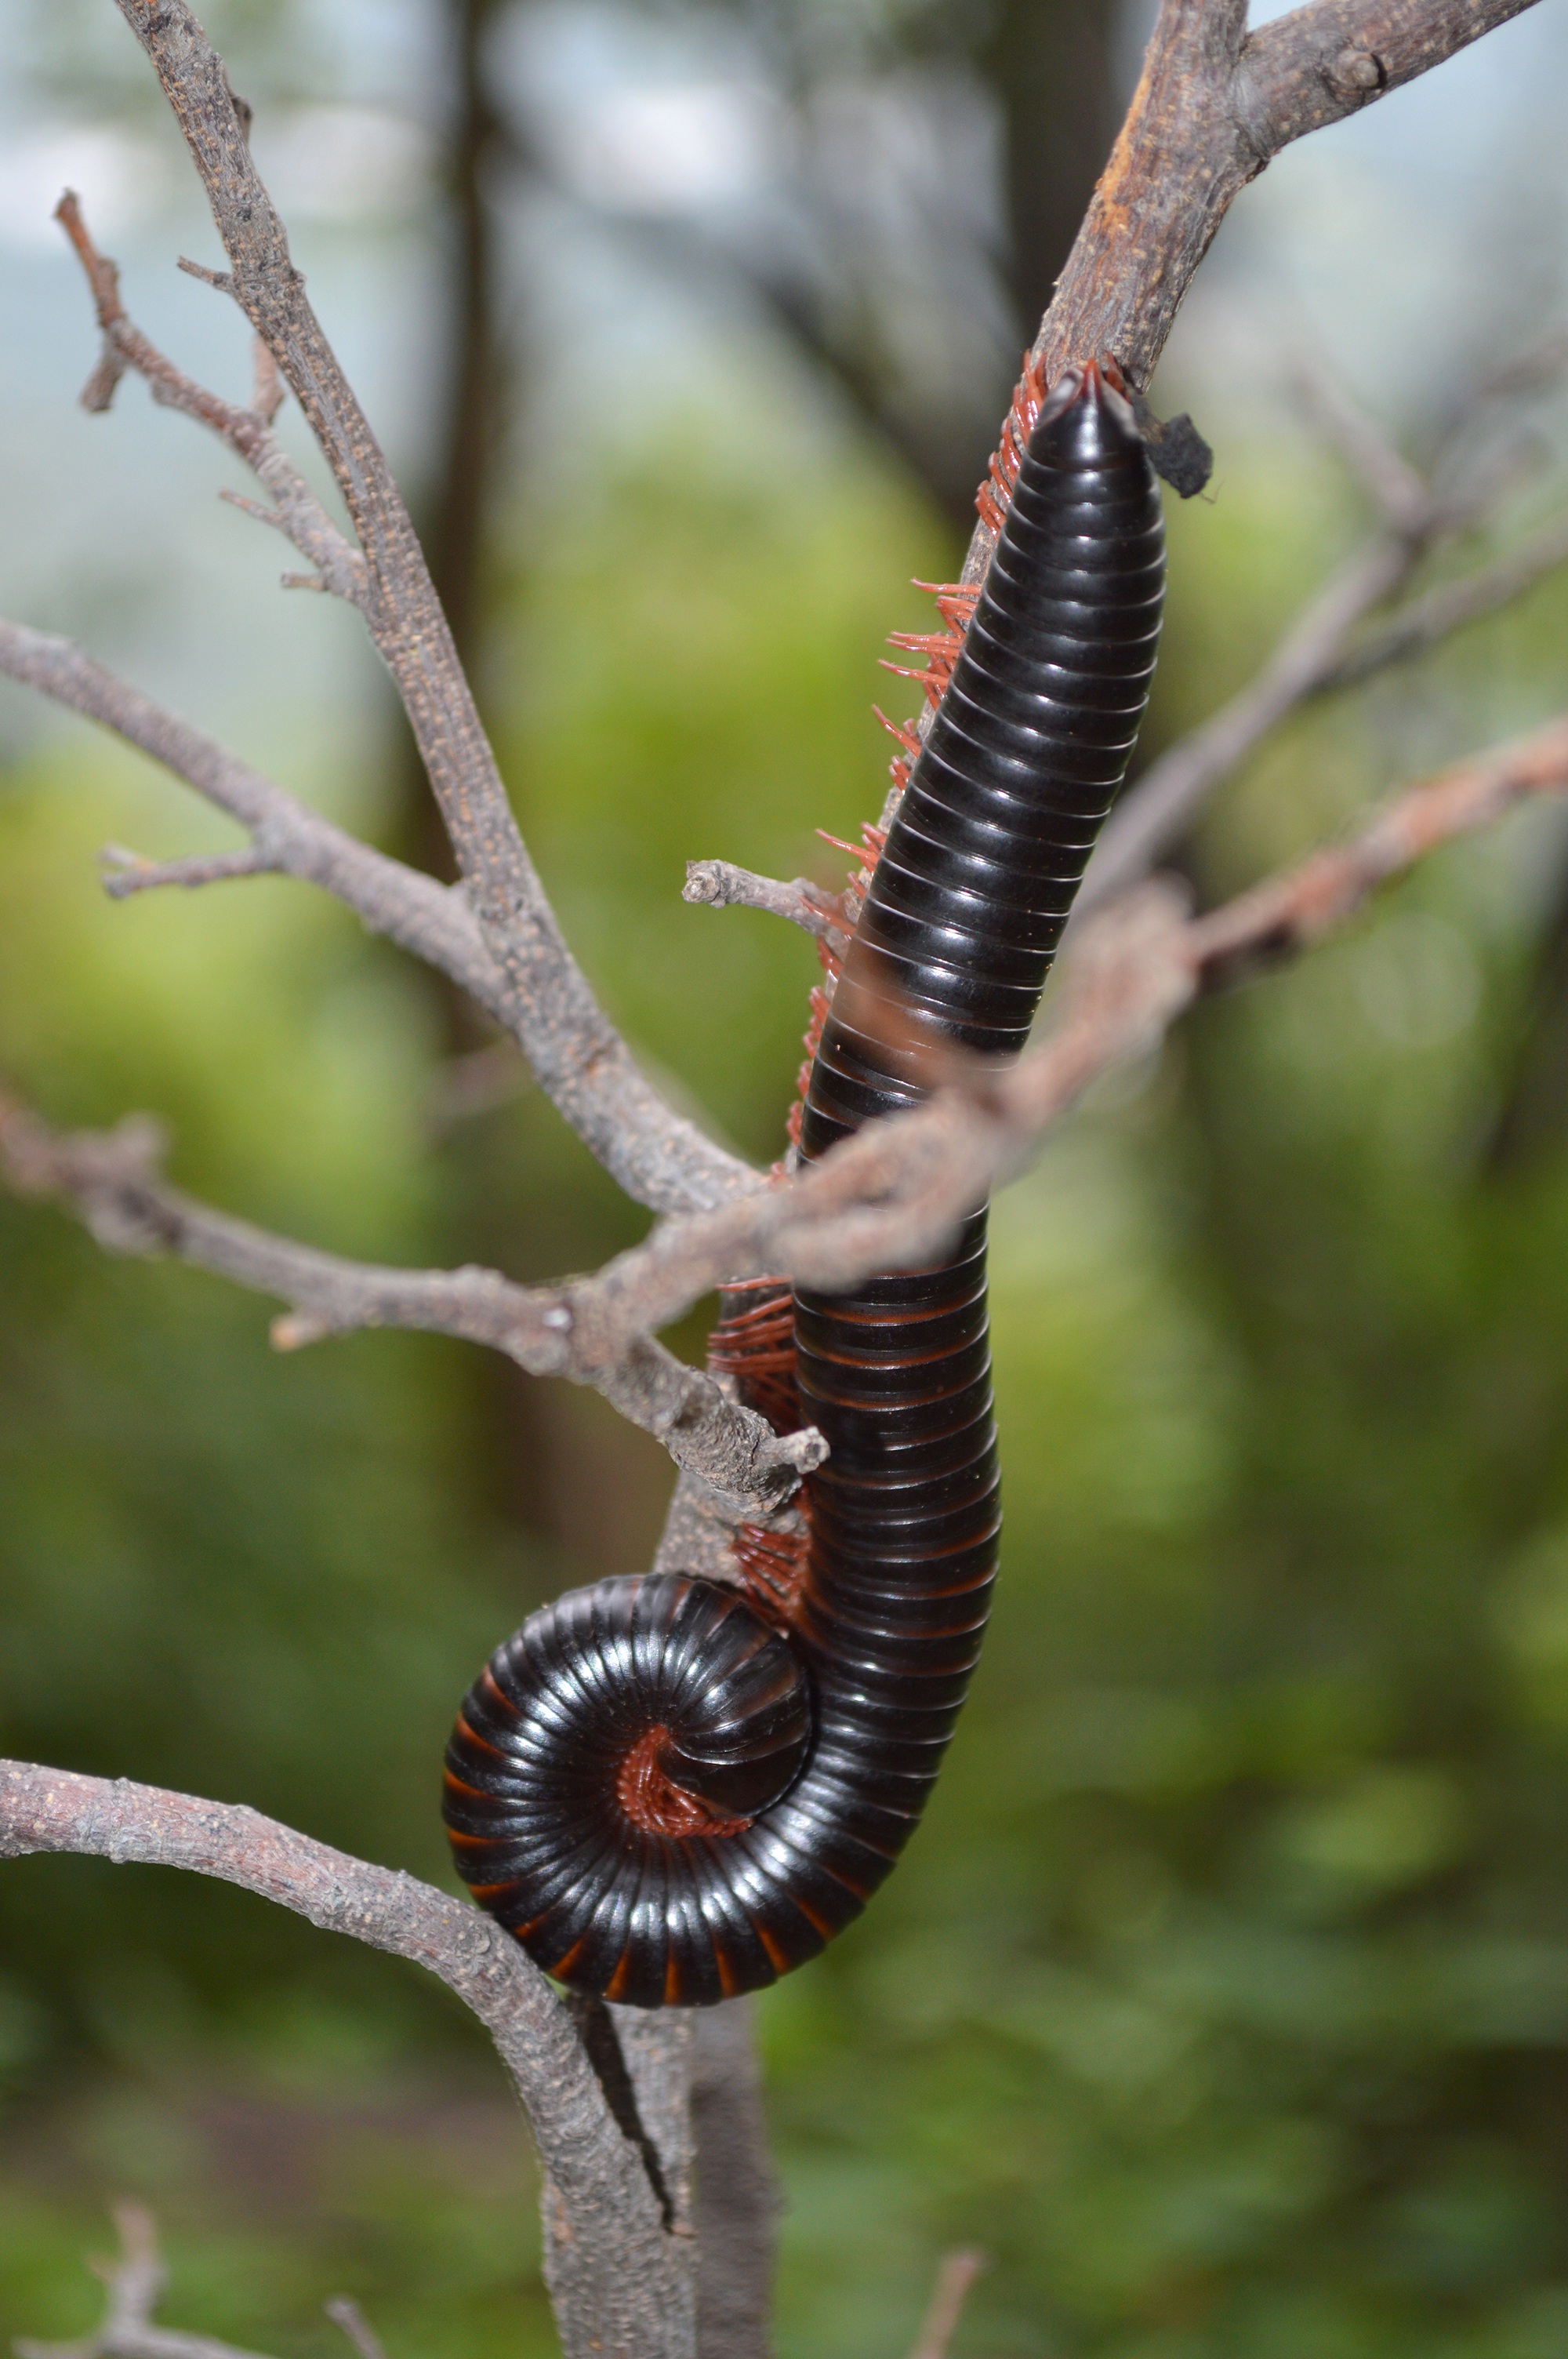
branch, wildlife, insect, asia, bug, black, fauna, invertebrate, caterpillar, worm, exotic, pest, larva, macro photography, red worm, plant stem